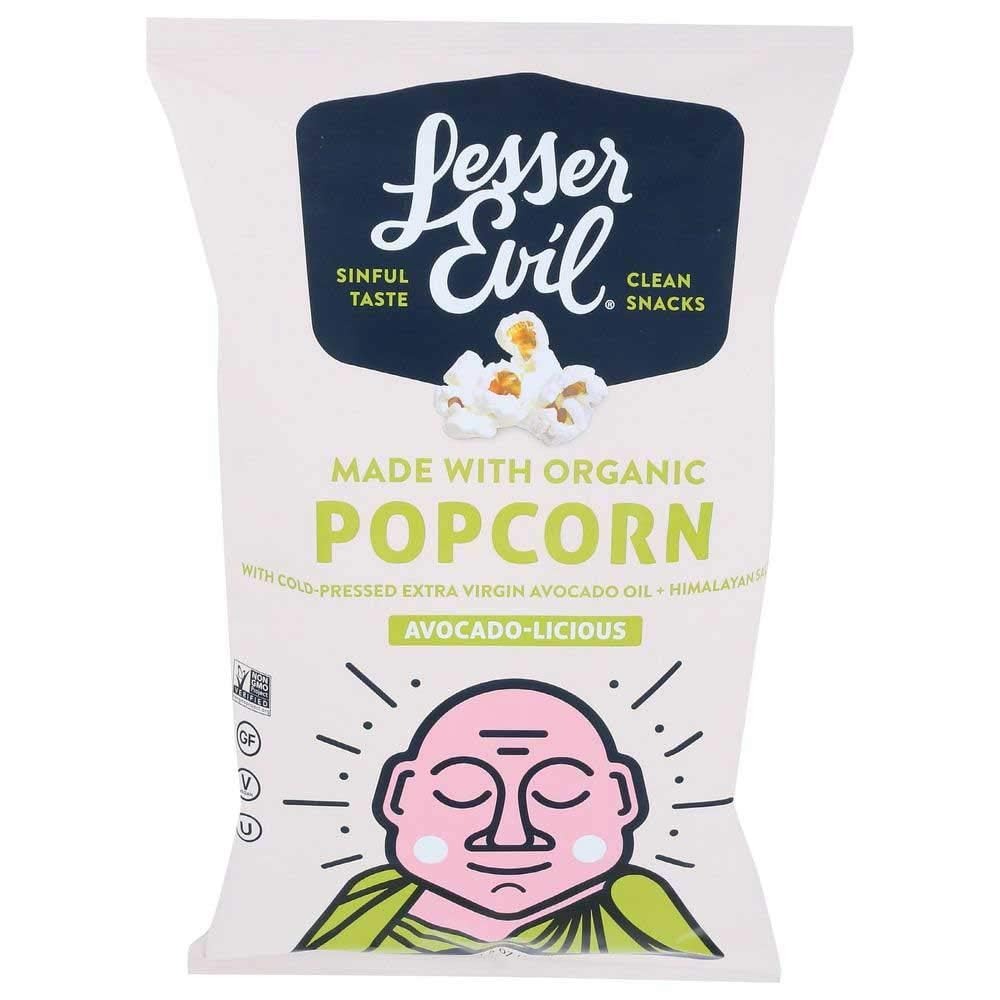
Item Name: Lesser Evil Organic Avocado Licious Buddha Bowl Popcorn, 5 Ounce -- 12 per case.
Value: 60.0
Unit: Ounce

Price: 61.625